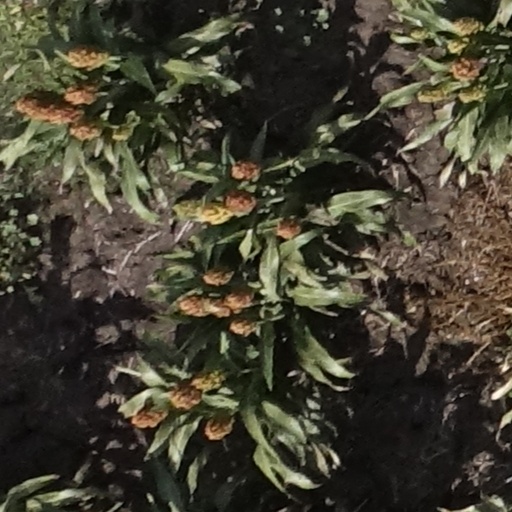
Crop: sorghum